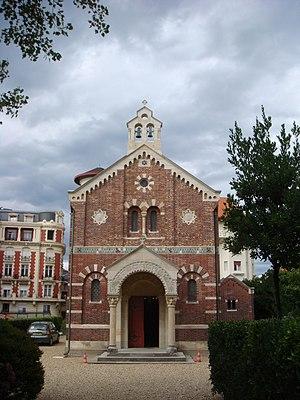
La chapelle impériale est érigée en 1864 à la demande de l'impératrice Eugénie. Il est possible de visiter ce monument de style roman-byzantin et hispano-mauresque.
La chapelle impériale de Biarritz est un édifice religieux catholique dont la construction, qui s'étala de 1864 à 1866, fut confiée à Émile Boeswillwald. Elle est située à Biarritz, dans les Pyrénées-Atlantiques.
Cet article recense une partie des monuments historiques des Pyrénées-Atlantiques, en France.